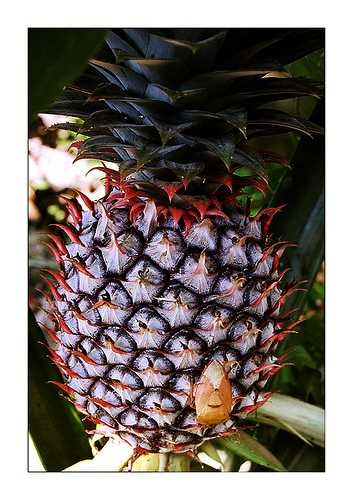
Label: Pineapple